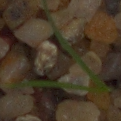
Label: loose_silkybent